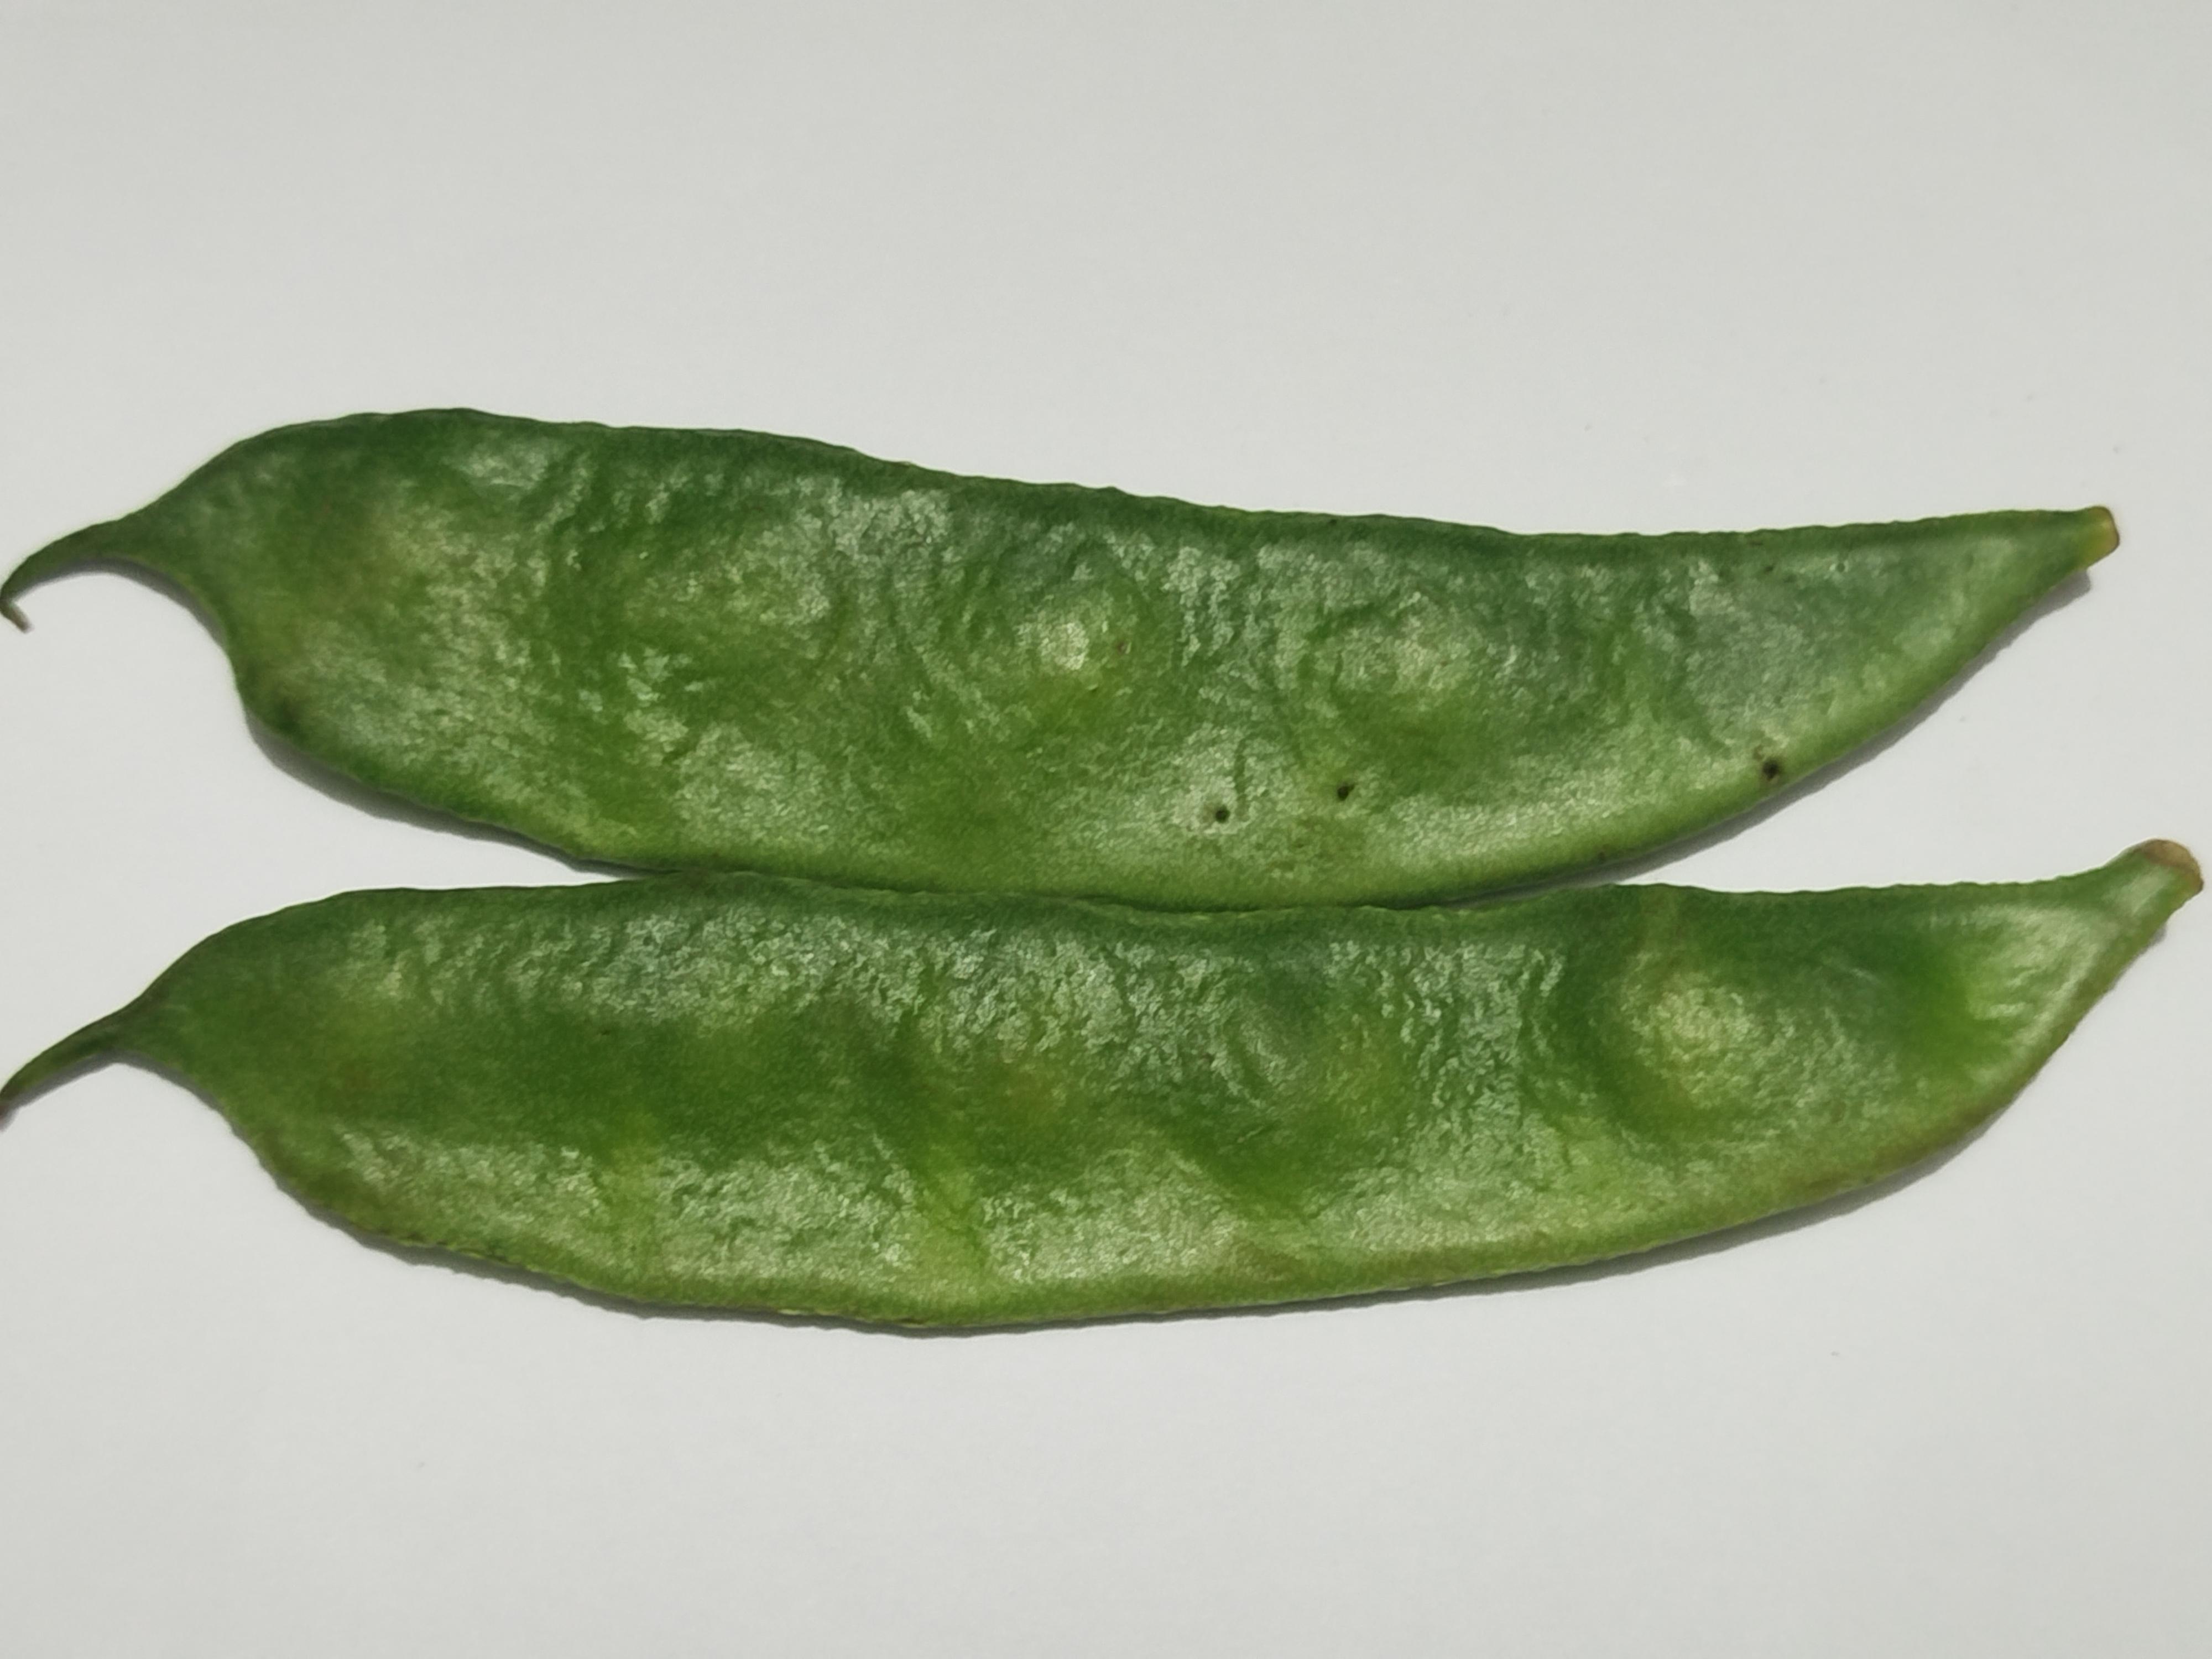
Label: Bean